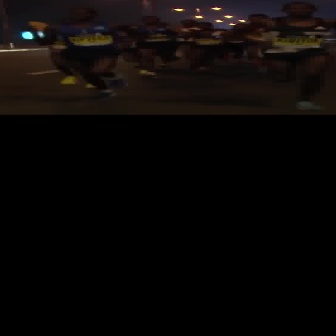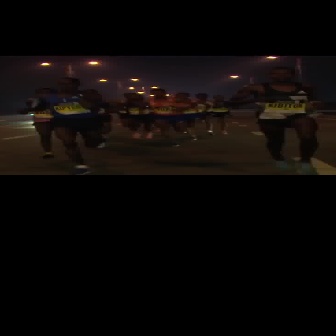
  Please identify the target specified by the bounding box [41,7,134,100] in the first image and locate it in the second image. Return the coordinates in [x_min,y_min,x_max,y_max] format.
Answer: [15,76,112,173]